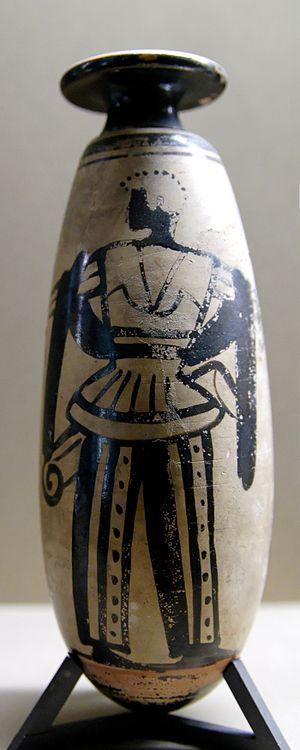
Guerrier noir. Alabastre à fond blanc, v. 480-470 av. J.-C. Provenance
La Corne de l'Afrique, et en particulier le territoire de l'actuelle Éthiopie, se trouve au cœur de l'histoire de l'humanité. On y trouve les restes de certains des plus anciens hominidés connus mais également les plus anciennes traces de l'homo sapiens moderne, après le Maroc depuis mai 2017 - Djebel Irhoud, 300 000 ans.